Corinth National Cemetery

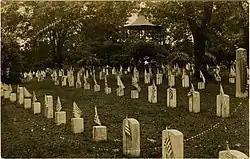
Graves seen in the early 20th century

Corinth National Cemetery is a United States National Cemetery in the city of Corinth, in Alcorn County, Mississippi. Administered by the United States Department of Veterans Affairs, it encompasses , and as of the end of 2005, had 7,137 interments. It is managed by the Little Rock National Cemetery.